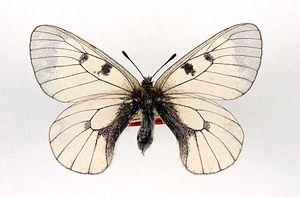
Le Semi-Apollon est une espèce d'insectes lépidoptères de la famille des Papilionidae, de la sous-famille des Parnassiinae et du genre Parnassius.